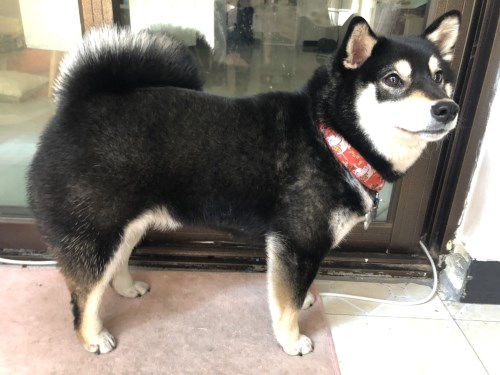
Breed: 1043-n000001-Shiba_Dog